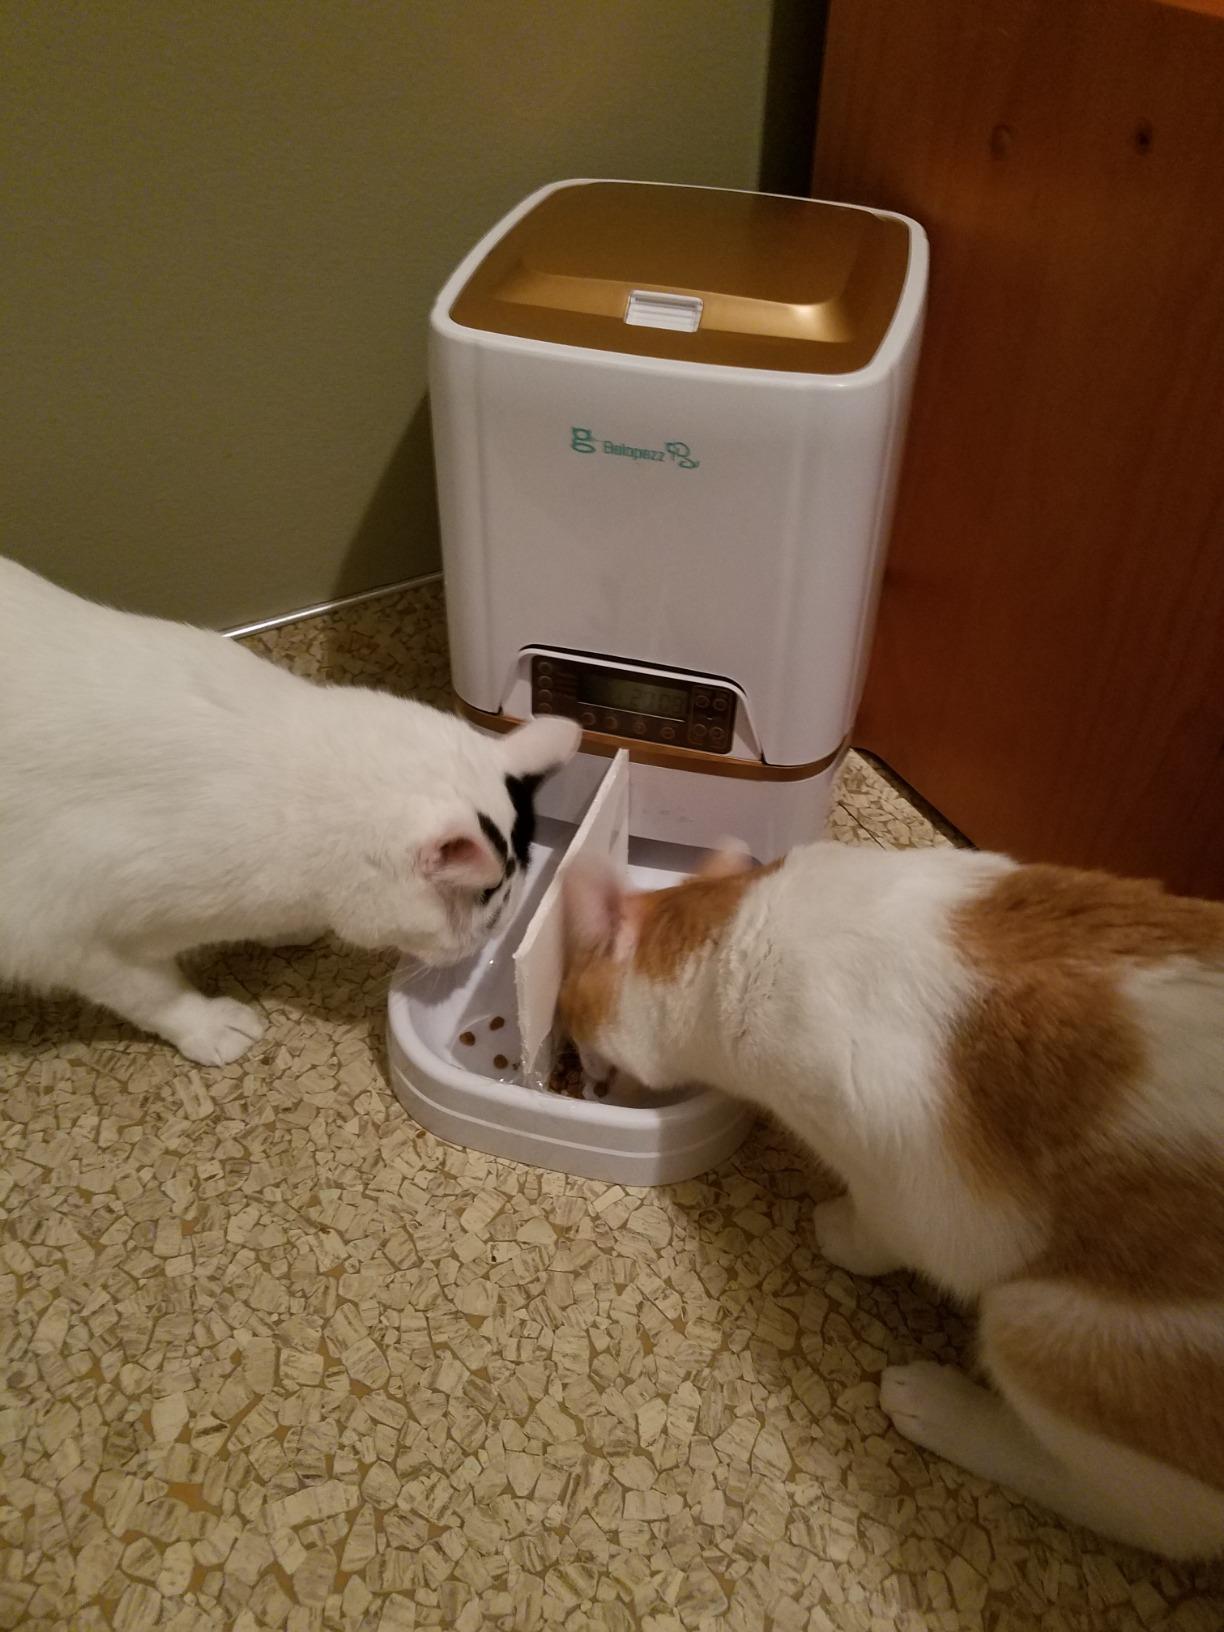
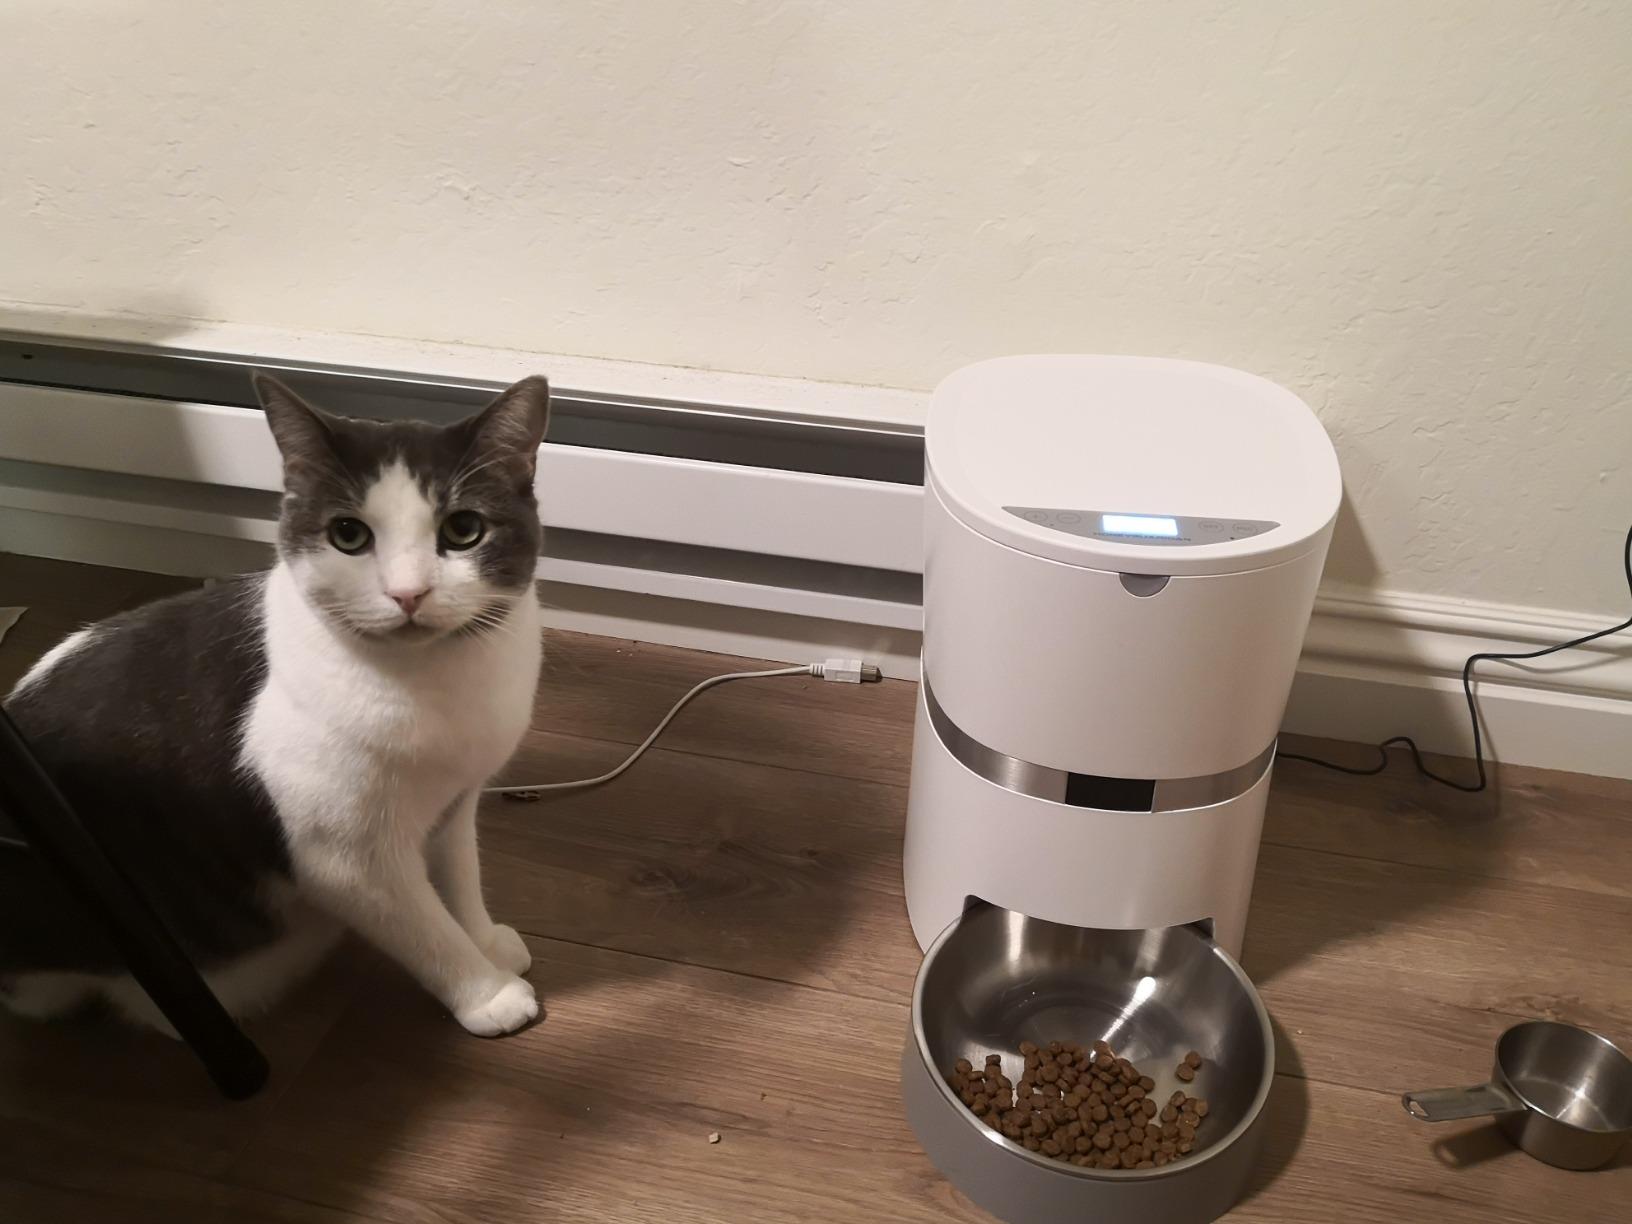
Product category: items_feeder
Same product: no